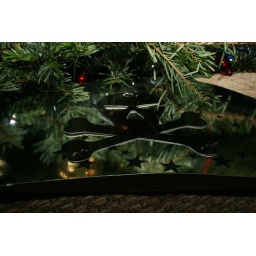
Fun Christmas hat in which I noticed that the Christmas tree is reflected very nicely!